Beyries (singer)

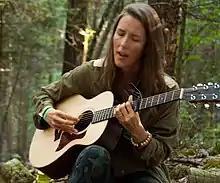
Beyries concert in the forest 2017

Amélie Beyries, professionally known as Beyries, is a Canadian folk-pop singer and songwriter from Montreal, Quebec. Her debut album, "Landing", was released in 2017 and her sophomore album, "Encounter", in 2020.